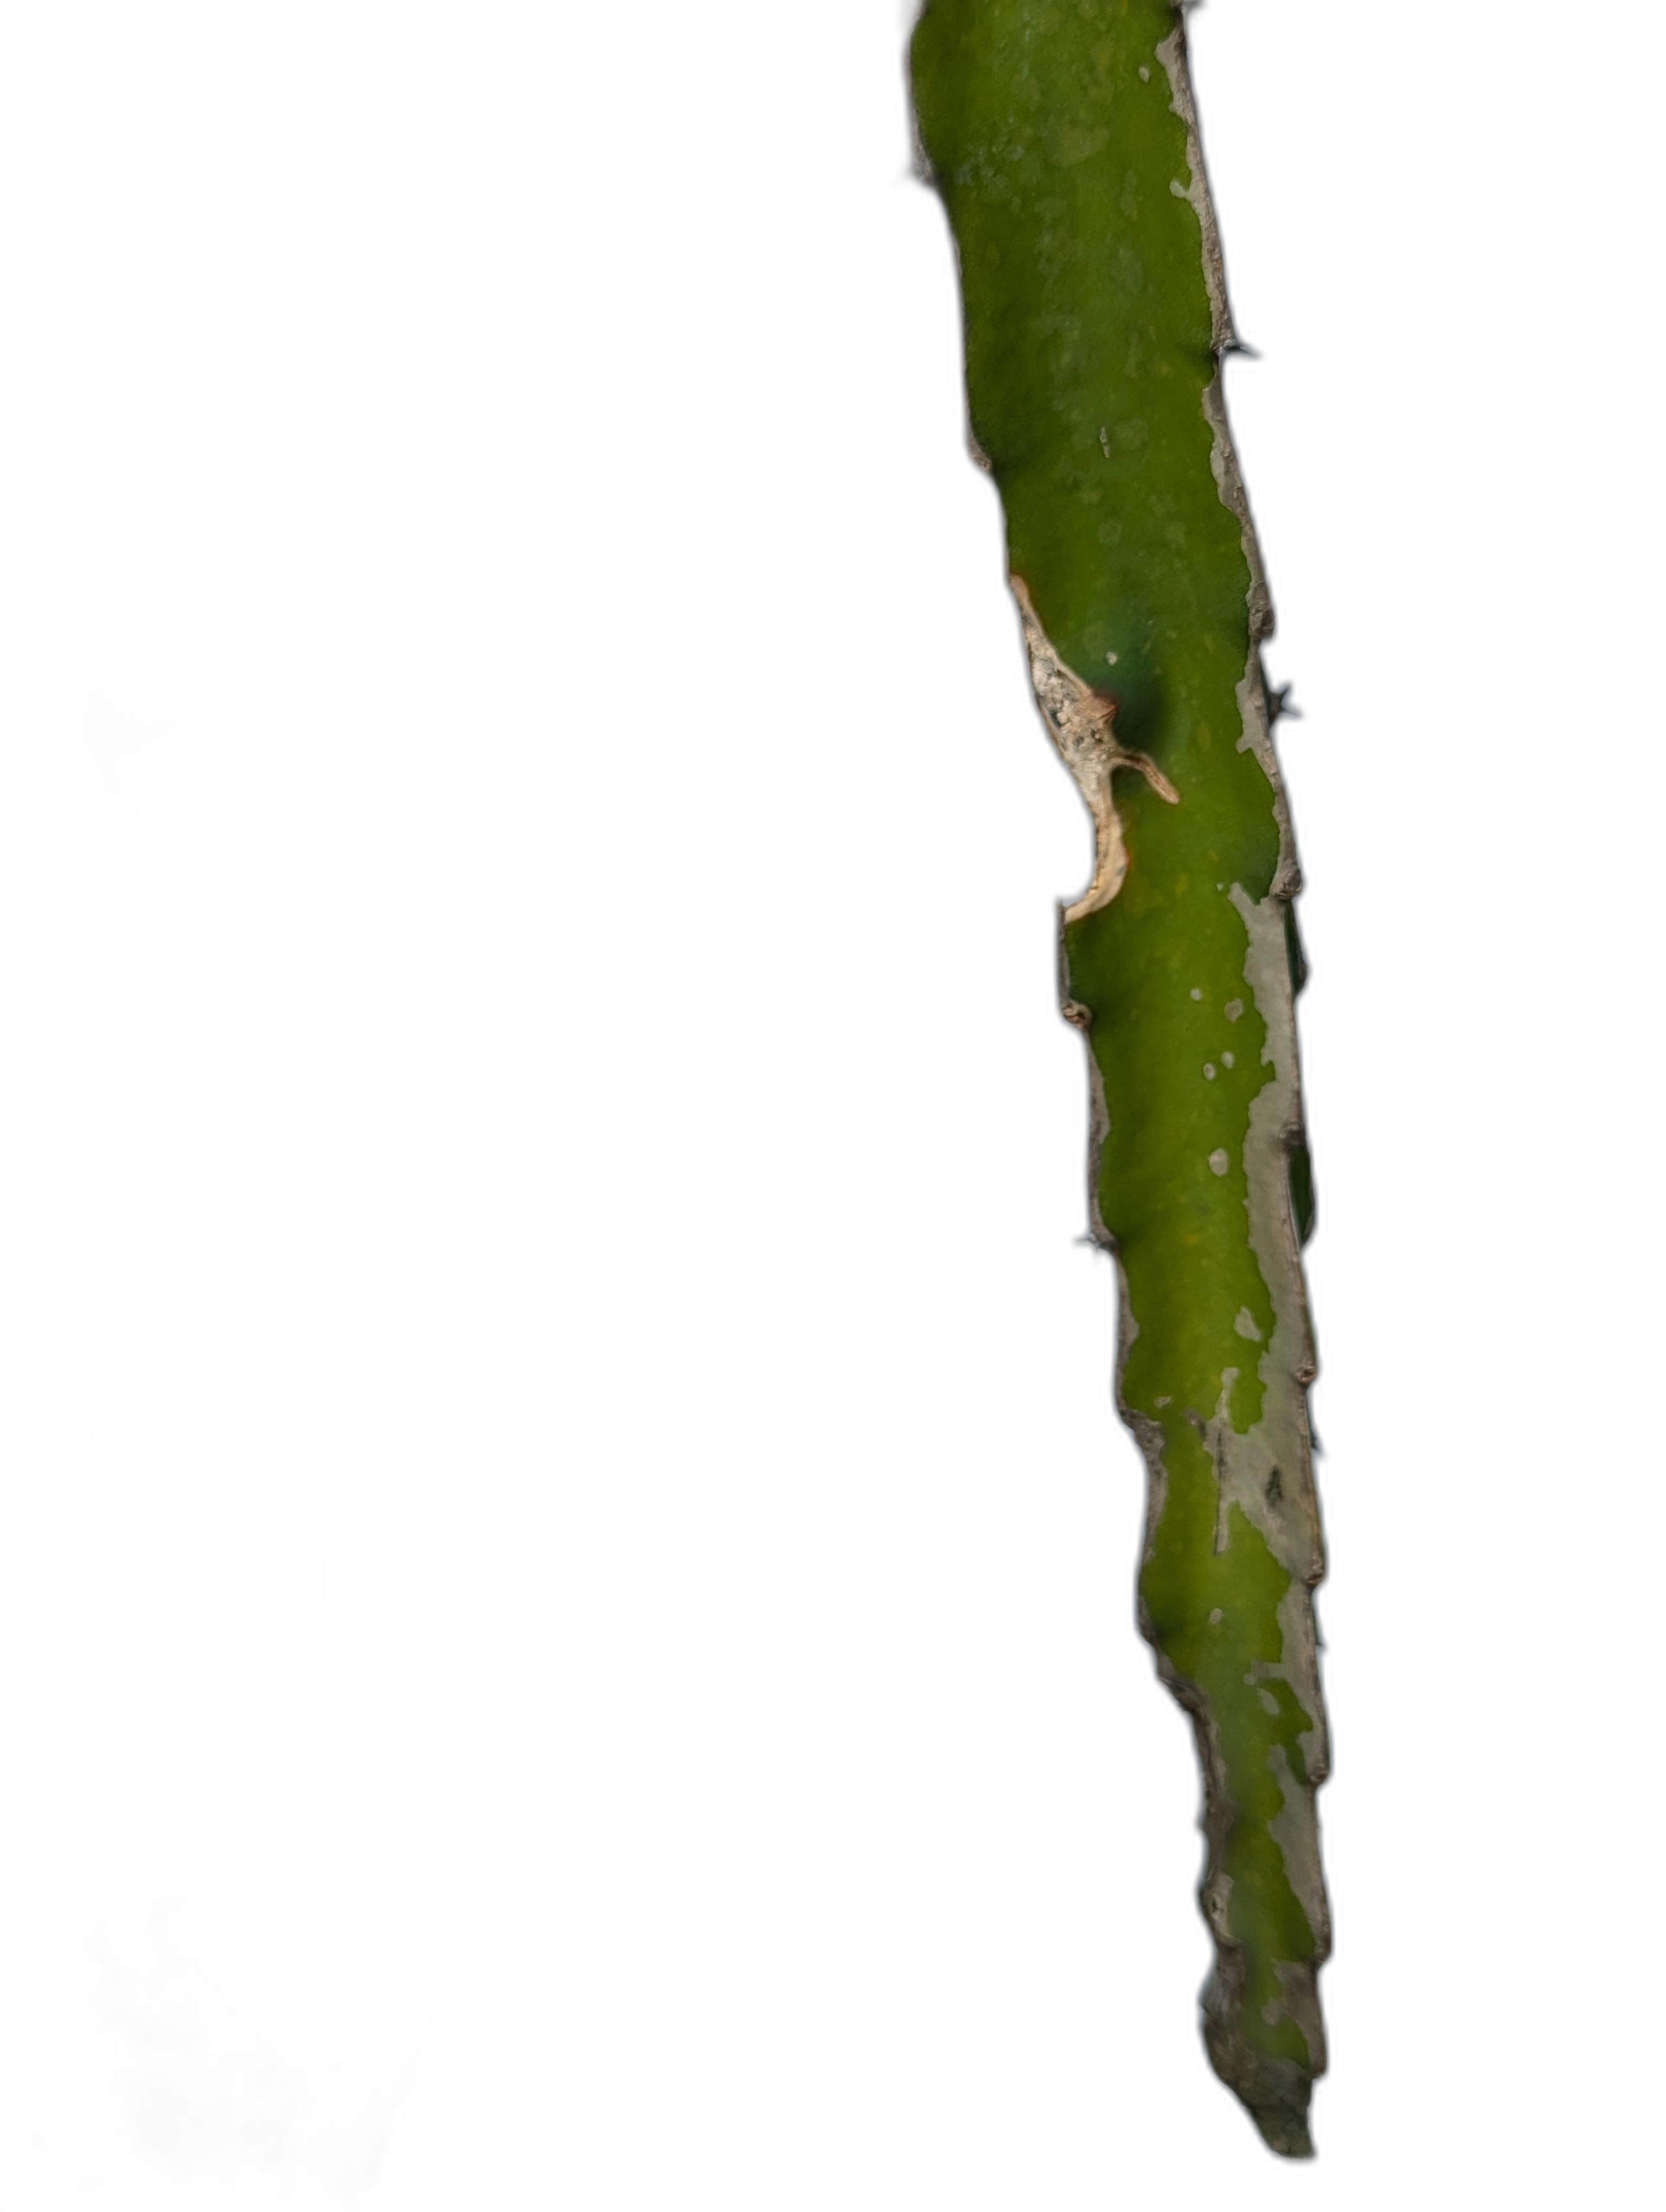
Label: Bad leaf